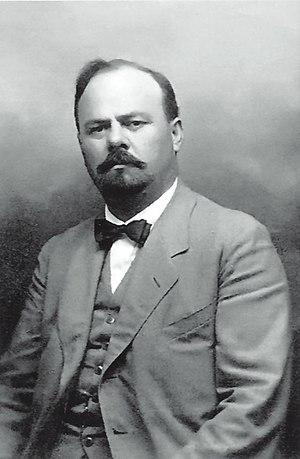
Le Parti ouvrier social-démocrate géorgien est un parti politique qui a été fondé clandestinement en 1893 en Géorgie, avant de rejoindre le Parti ouvrier social-démocrate de Russie, d'adhérer - dans sa grande majorité - en 1903 à la tendance menchévique, de retrouver son autonomie en 1917, d'exercer le pouvoir en 1918 au sein de la République démocratique fédérative de Transcaucasie avec ses homologues arméniens et azerbaïdjanais, d'exercer le pouvoir de 1918 à 1921 au sein de la République démocratique de Géorgie et de devenir en mars 1921 un parti politique en exil après l'invasion du territoire géorgien par les armées de la Russie soviétique.
Le carré géorgien du cimetière communal de Leuville-sur-Orge a formellement pris naissance en 1956 après un accord entre la municipalité locale et l’Association géorgienne en France, cette dernière ayant fait don de terrains attenant au périmètre existant à l’époque.
La république démocratique fédérative de Transcaucasie est une Fédération éphémère composé des États actuels d'Arménie, d'Azerbaïdjan et de Géorgie, et de territoires ensuite annexés par l'Empire ottoman et la Russie soviétique, situé dans le Caucase et ayant Tiflis pour capitale.
Le domaine géorgien de Leuville-sur-Orge est acheté le 24 juin 1922 par deux représentants de la République démocratique de Géorgie en exil, après avoir appartenu à des propriétaires français depuis le XIVᵉ siècle.
Akaki Tchenkéli, né en 1874 à Khoni en Géorgie, est un homme d’État qui a commencé sa carrière politique dans l'Empire russe, puis dans la République démocratique fédérative de Transcaucasie et l'a terminé pour la République démocratique de Géorgie, avant de s'exiler en France définitivement après l'invasion de son pays par l'Armée rouge.